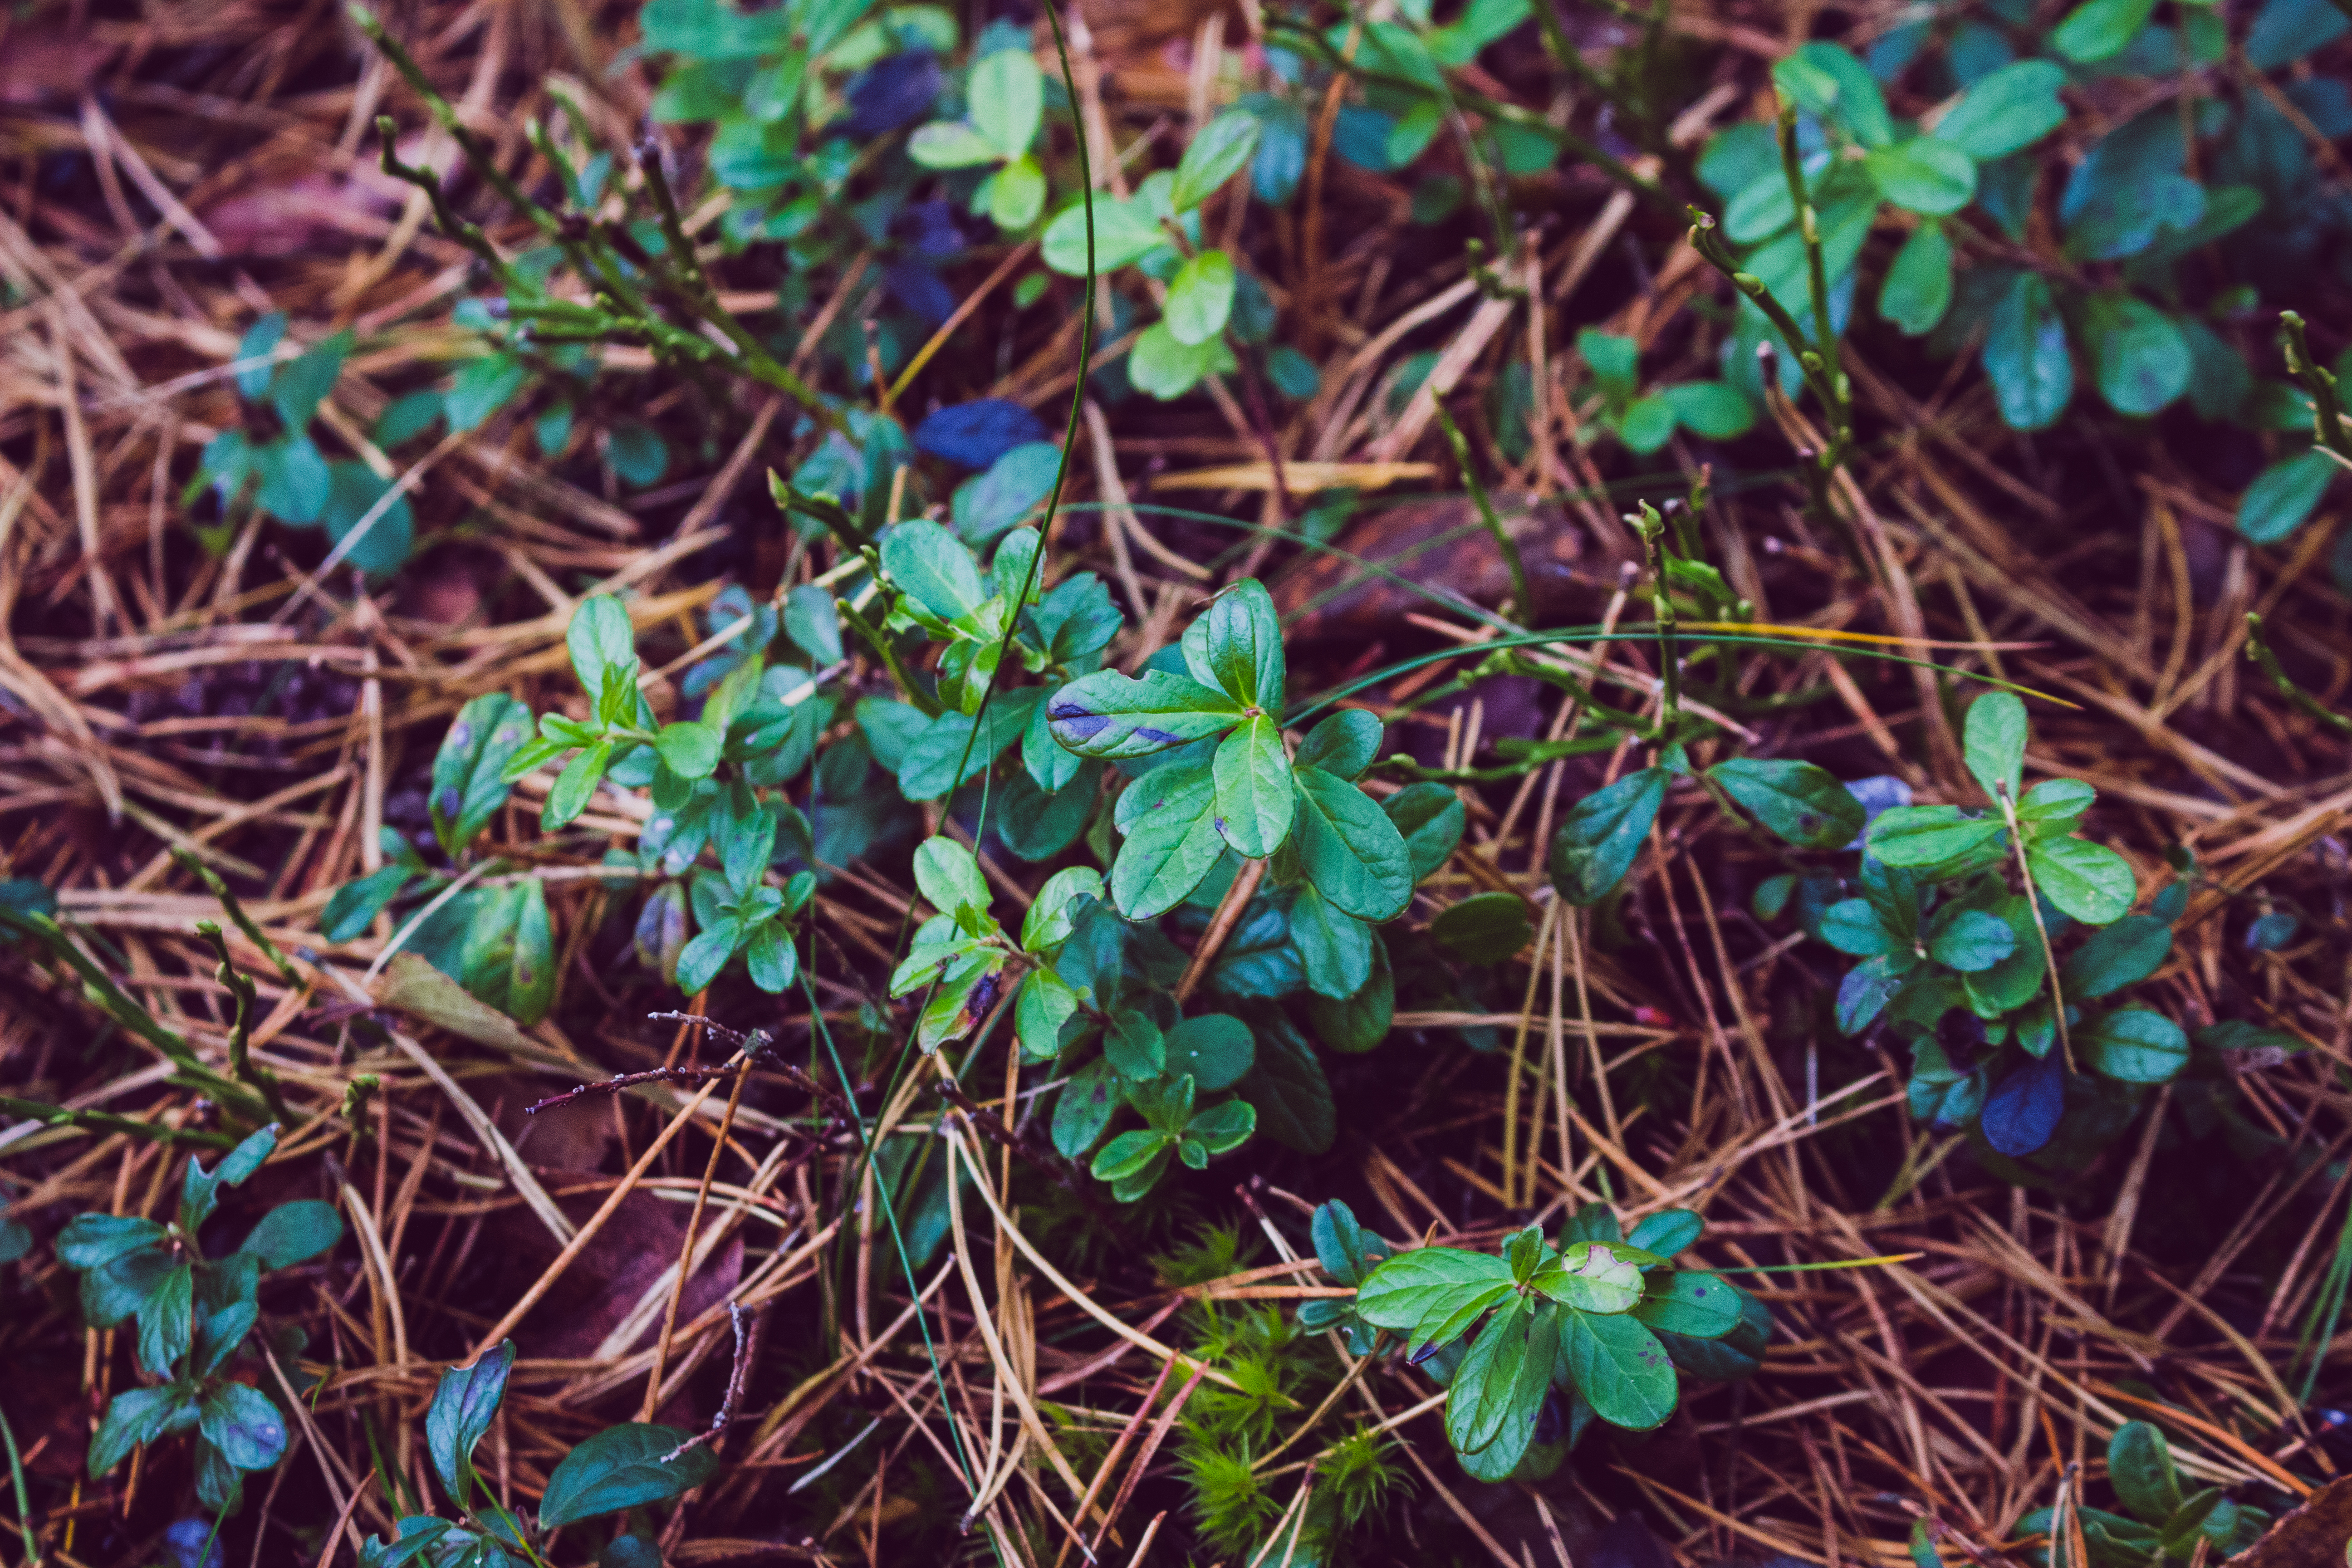
tree, nature, forest, grass, branch, light, plant, wood, leaf, flower, environment, green, macro, autumn, soil, flora, close up, leaves, outdoors, twigs, focus, shrub, woodland, macro photography, woody plant